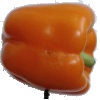
Label: orange_pepper